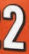
Number: 2